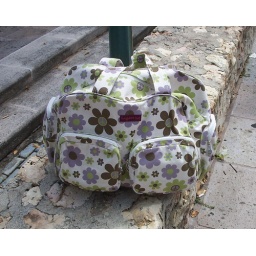
Bungalow 360 groovy flower travel bag in Old San Juan Puerto Rico.